3D food printing

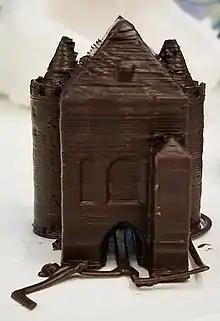
3D-printed chocolate

3D food printing is the process of manufacturing food products using a variety of additive manufacturing techniques. Most commonly, food grade syringes hold the printing material, which is then deposited through a food grade nozzle layer by layer. The most advanced 3D food printers have pre-loaded recipes on board and also allow the user to remotely design their food on their computers, phones or some IoT device. The food can be customized in shape, color, texture, flavor or nutrition, which makes it very useful in various fields such as space exploration and healthcare.